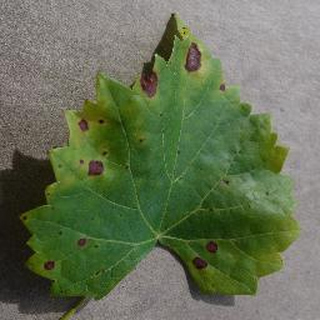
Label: grape_black_rot